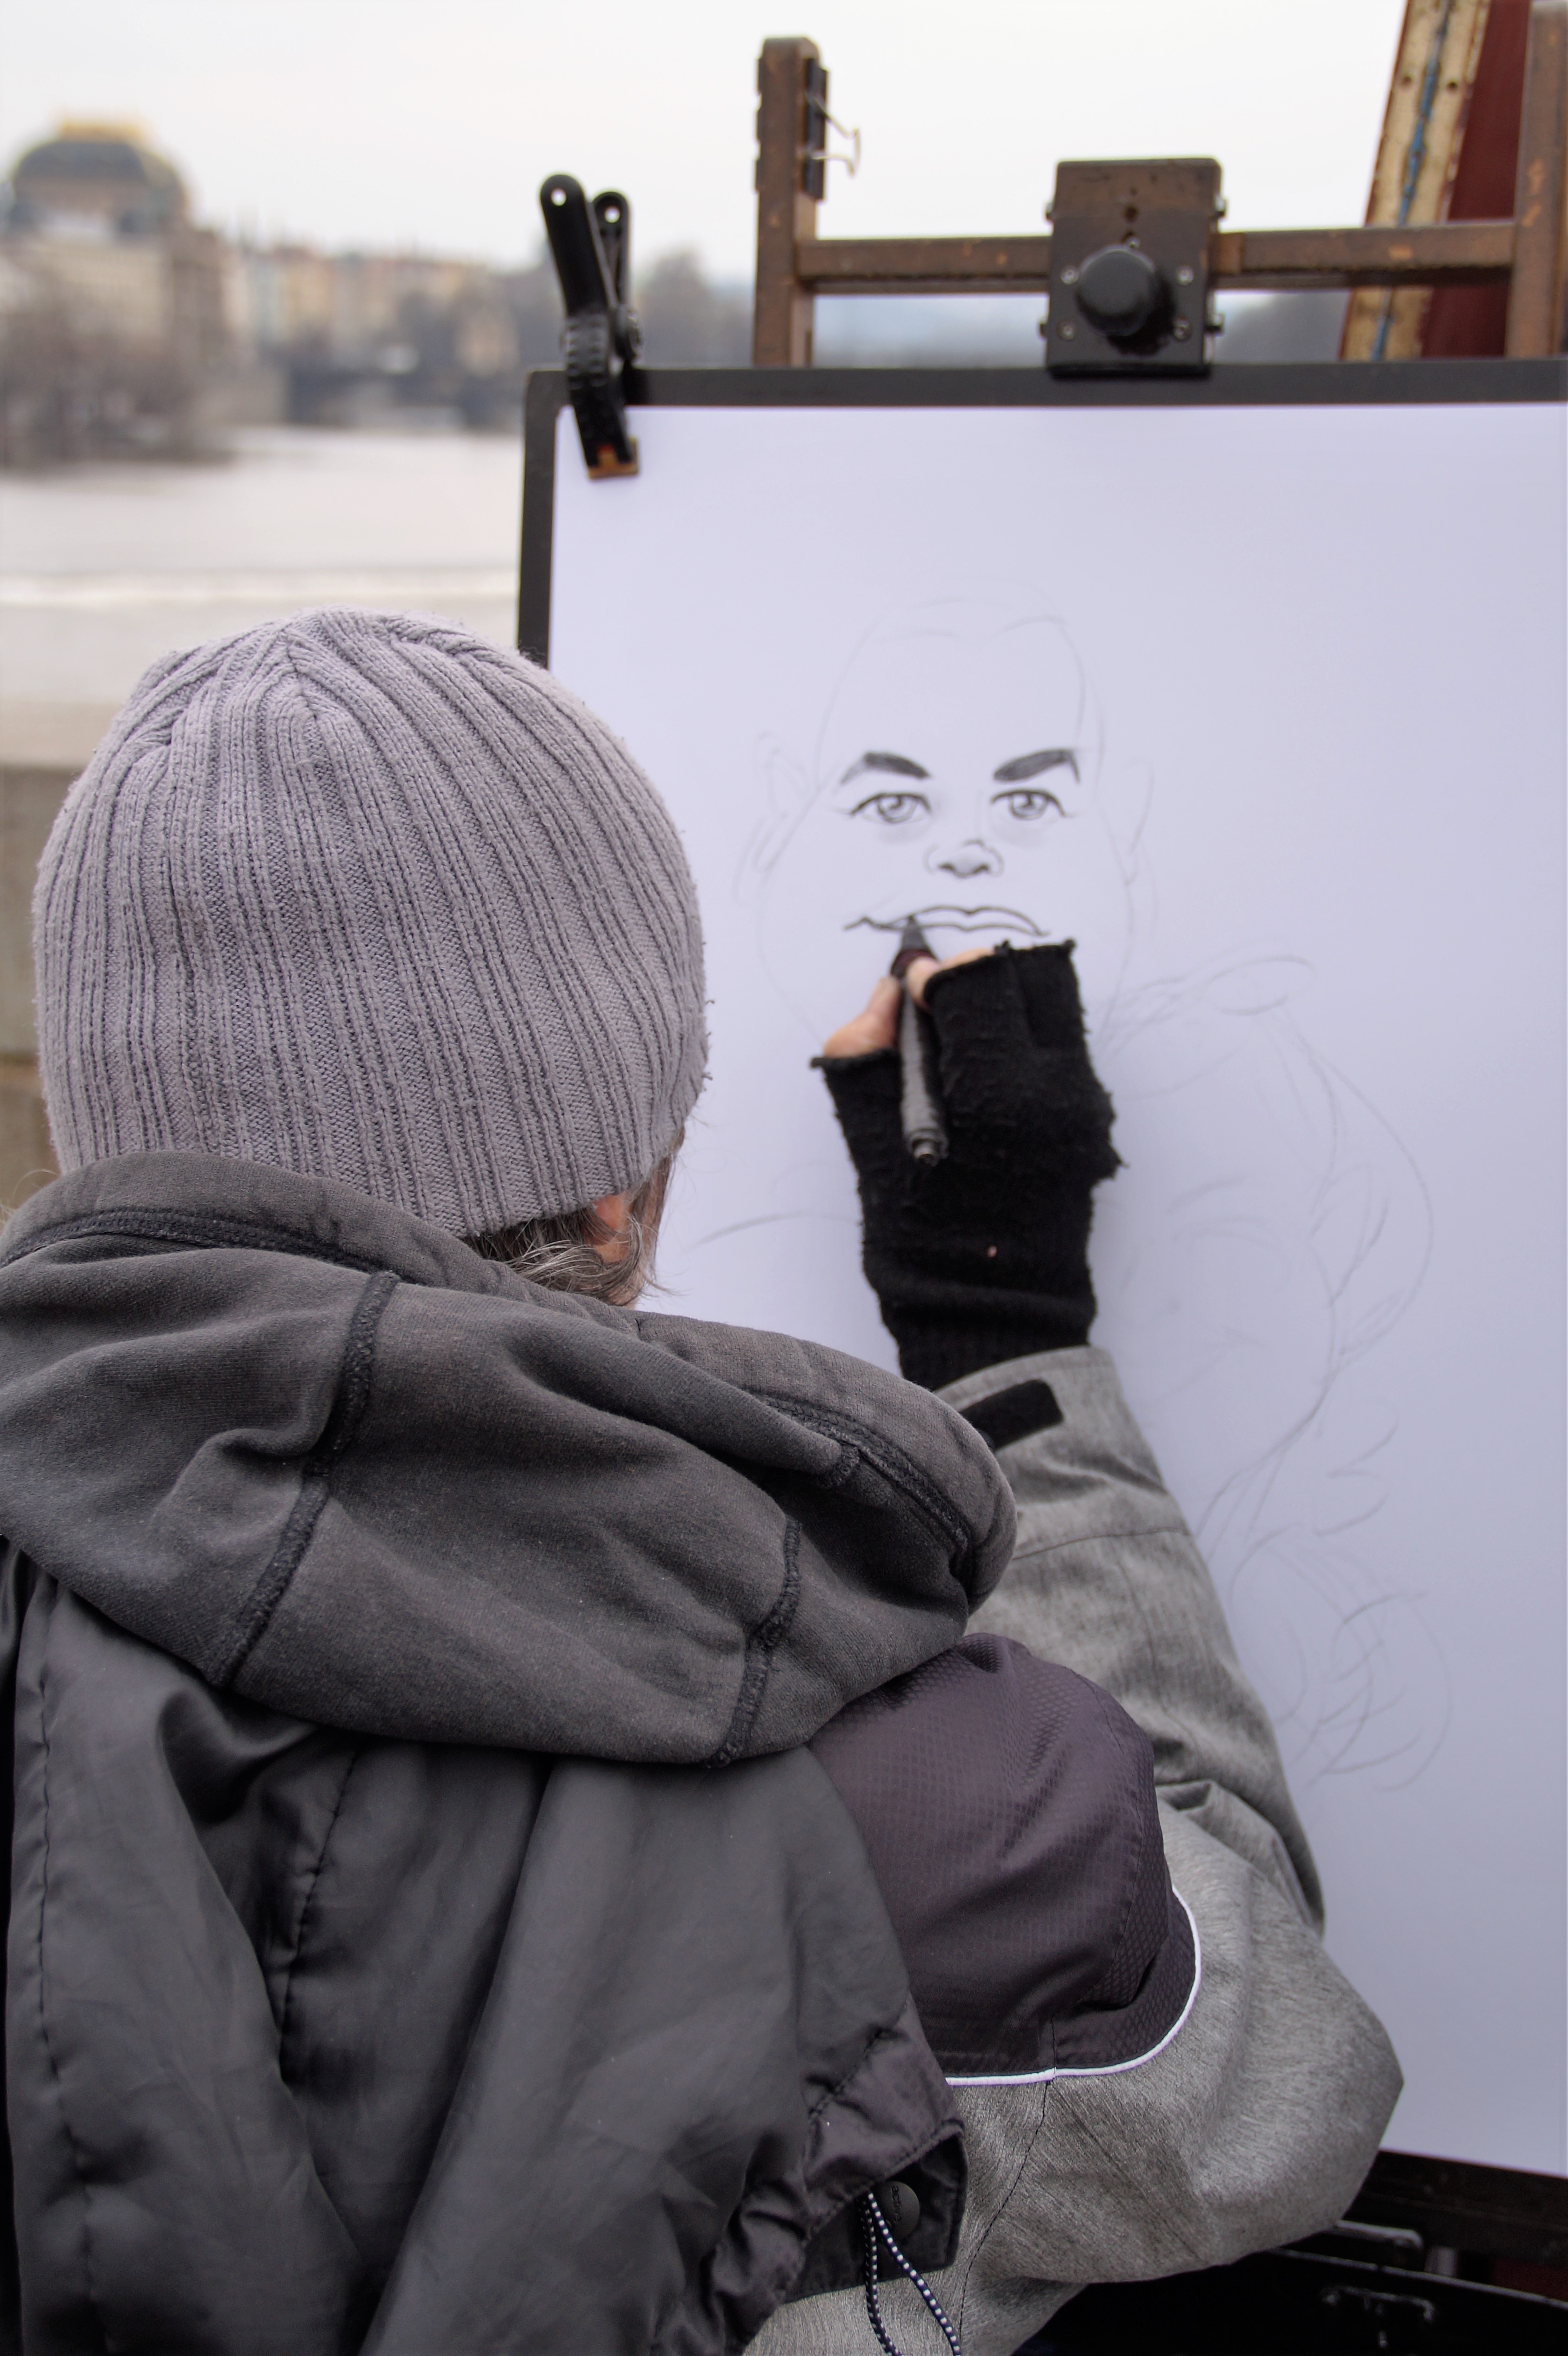
pencil, portrait, spring, clothing, black, art, painter, sketch, picture, photograph, image, paints, pavement artist